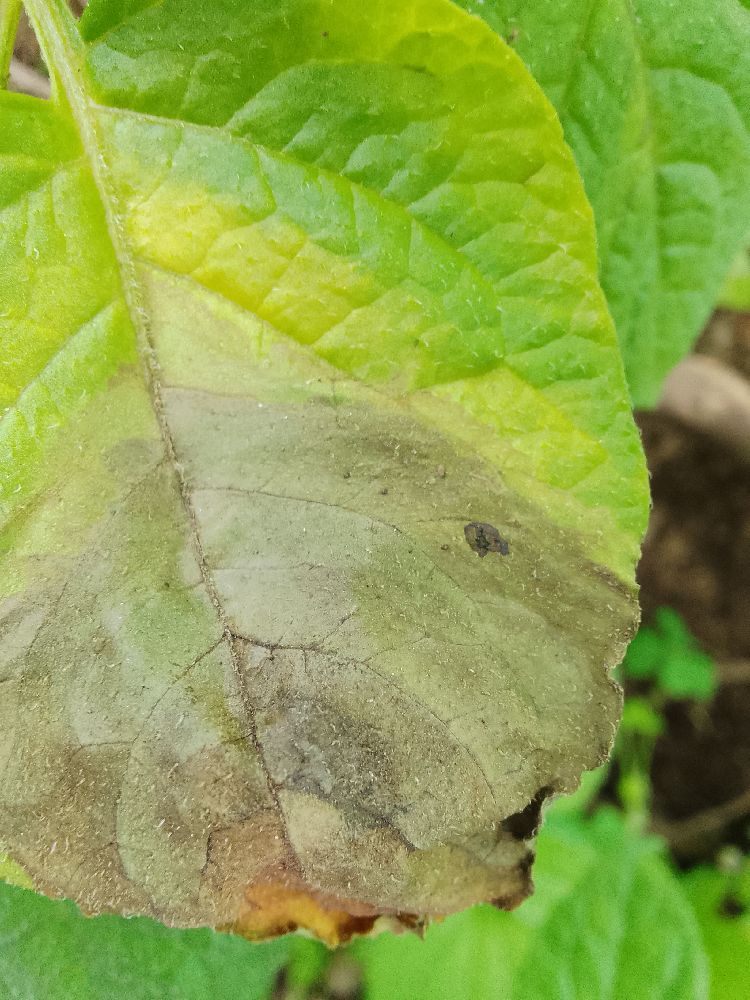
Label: Late blight